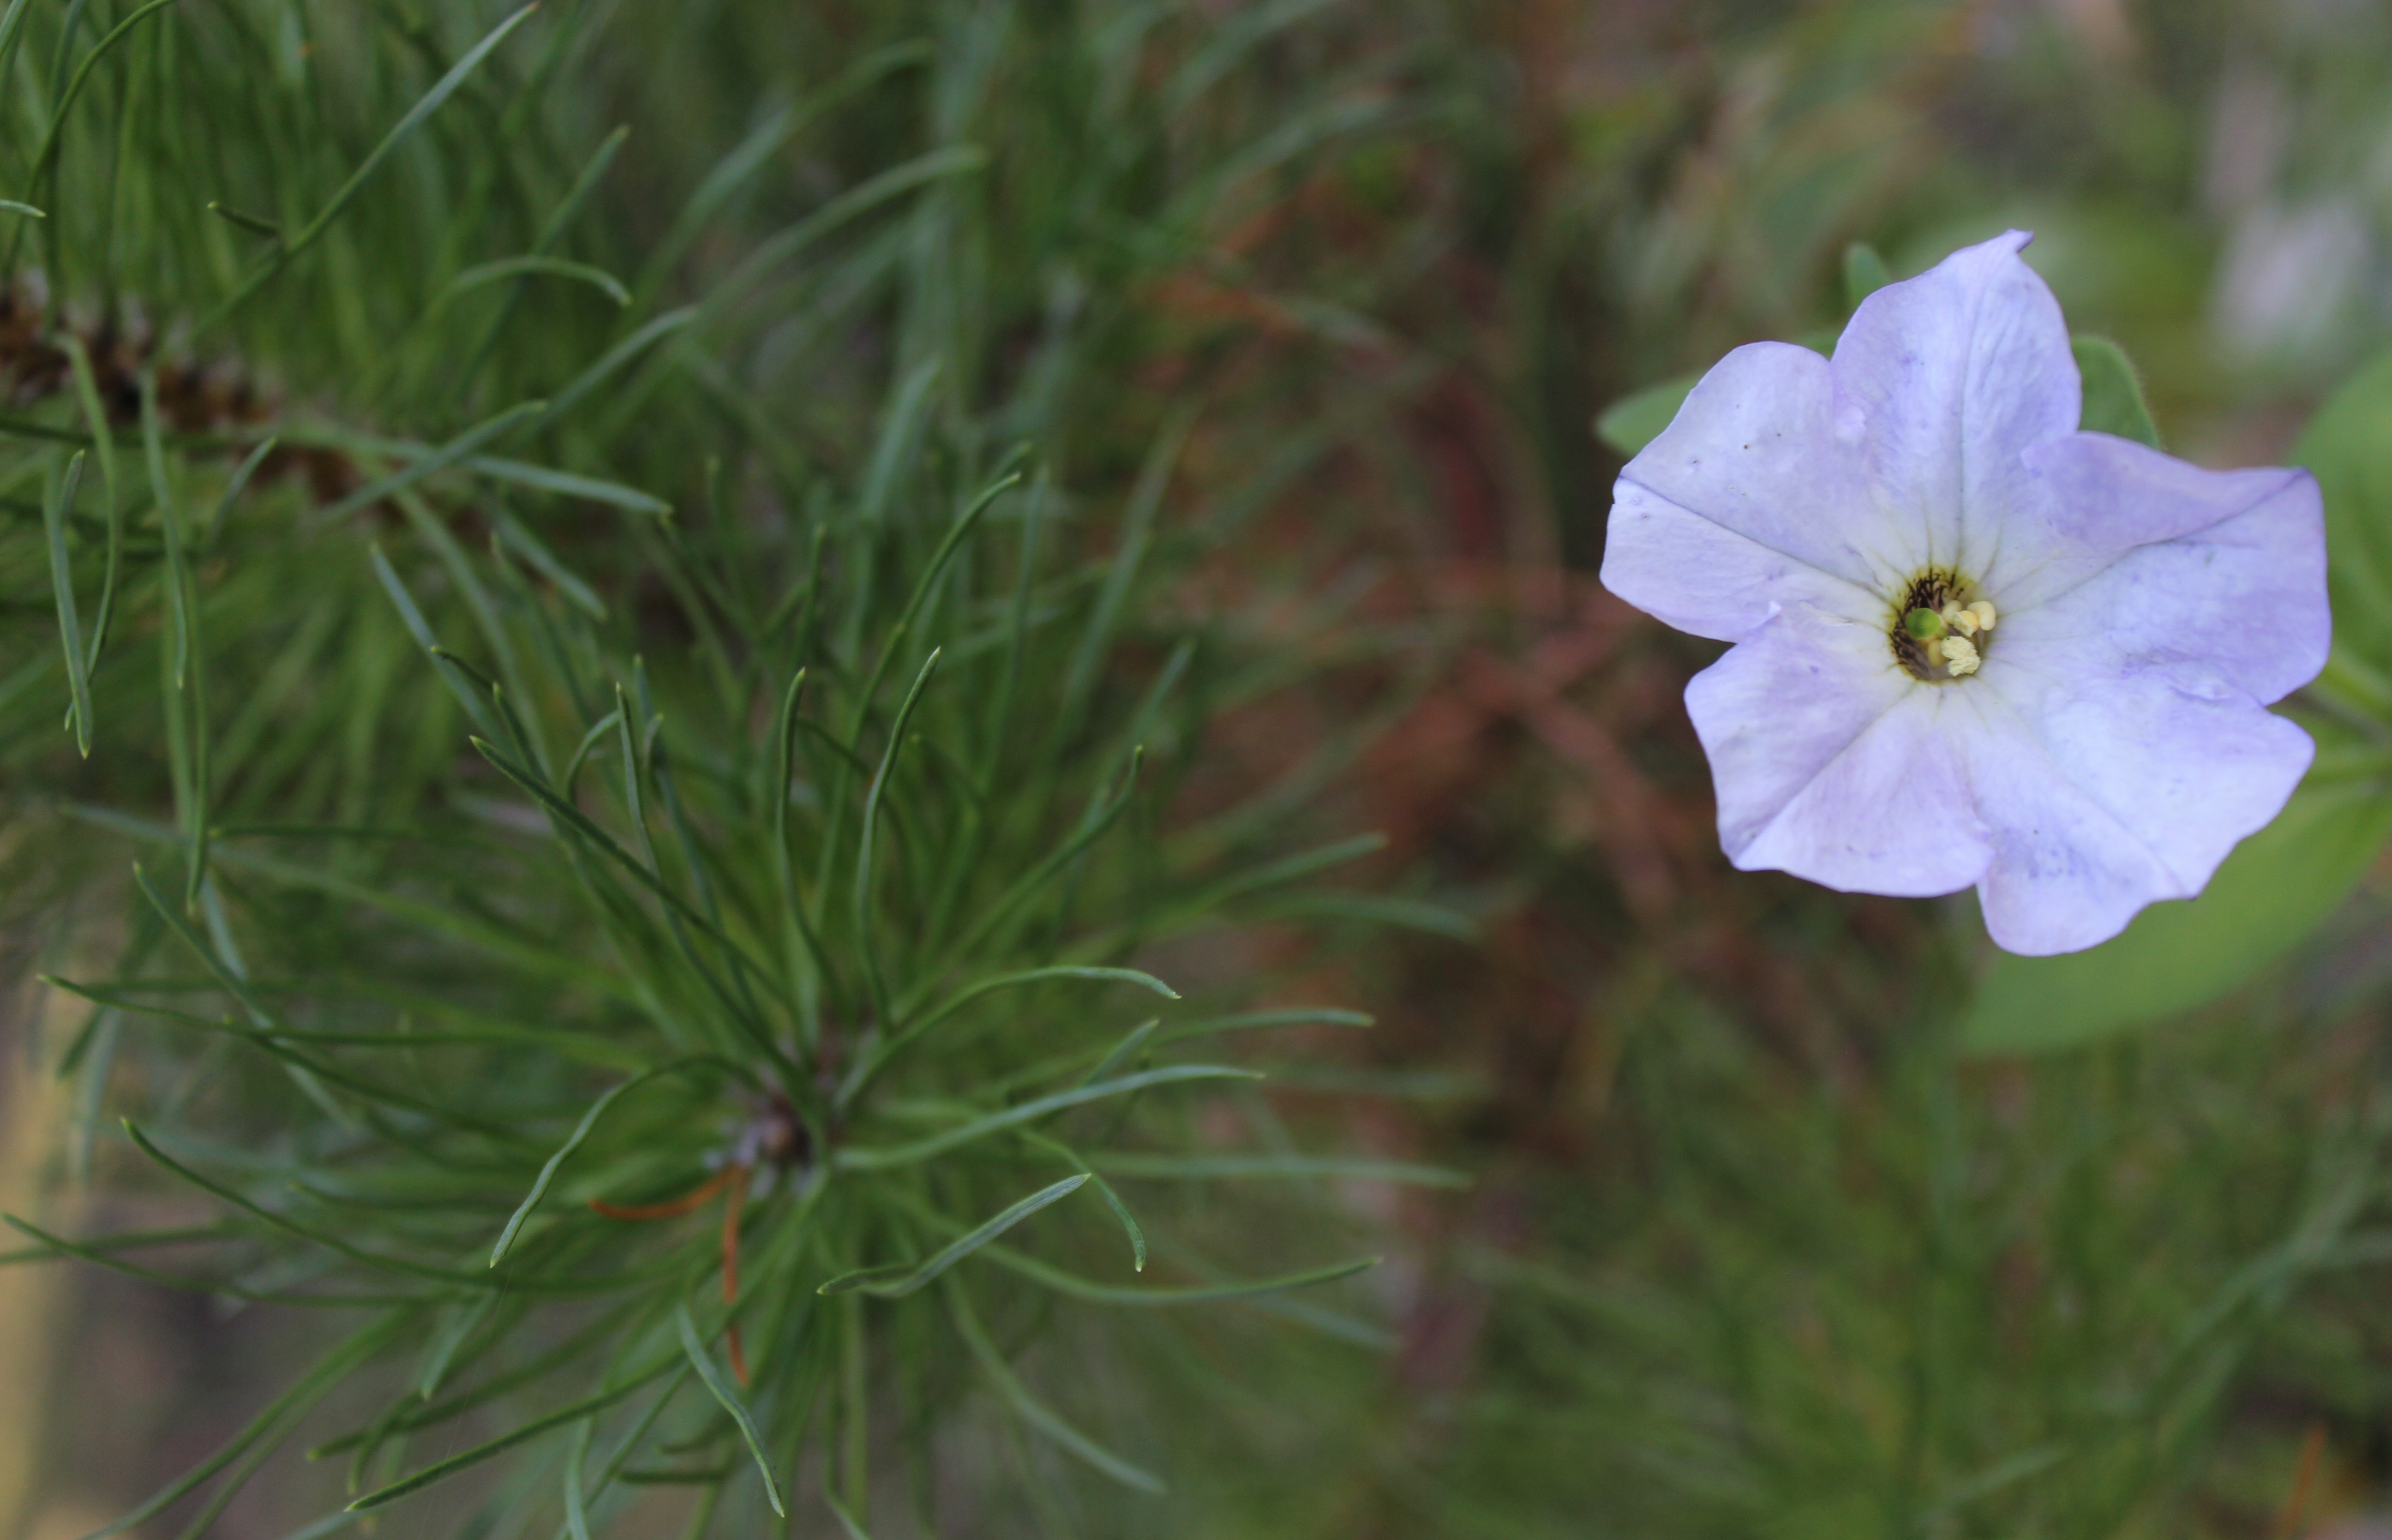
grass, plant, meadow, flower, green, park, botany, blue, garden, flora, wildflower, needles, coniferous tree, macro photography, flowering plant, land plant